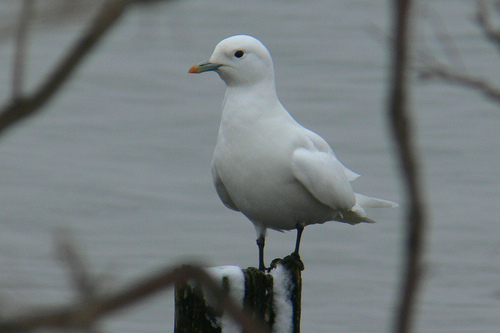
white bird with grey feathers and a grey beak with an orange tip.
the bird has a white overall color aside from it's bill which is grey and orange in color.
this bird is white all over its body, except for its tarsus' which are black, and its bill which is orange tipped and gray.
a medium sized bird with a bill that curves downwards, and a white belly
this bird is mostly white with a long pointy bill and webbed foot.
this bird has wings that are white and has a yellow bill
this bird has wings that are grey and white and has a yellow and grey bill
this bird has a white crown as well as a white bellypure white webbed feet and orange tint in the sharp area of the bill black eye
this bird has a grey and orange pointed bill, with a white breast.
Species: Ivory Gull